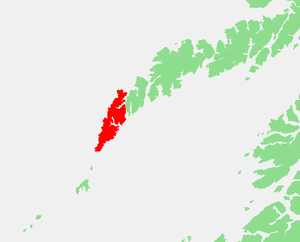
Moskenesøya
Moskenesøya
Moskenesøya er den yderste af de vejfaste øer i Lofoten. Øen har et areal på 186 km². Den nordøstligste del af øen tilhører Flakstad kommune; resten hører til Moskenes kommune.